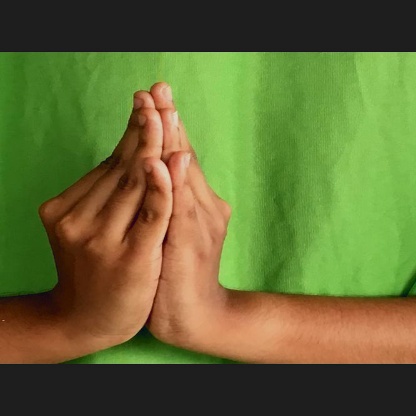
Mudra: Kapotham